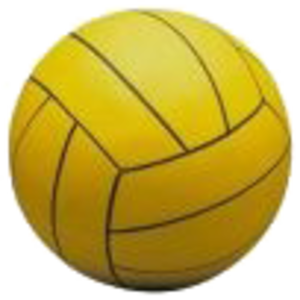
Le water-polo se pratique avec un ballon rond de 68 à 71 cm de circonférence et d'un poids compris entre 400 et 450 grammes. La taille et le poids varient selon le sexe des joueurs : le ballon est en effet plus petit et plus léger pour les femmes.